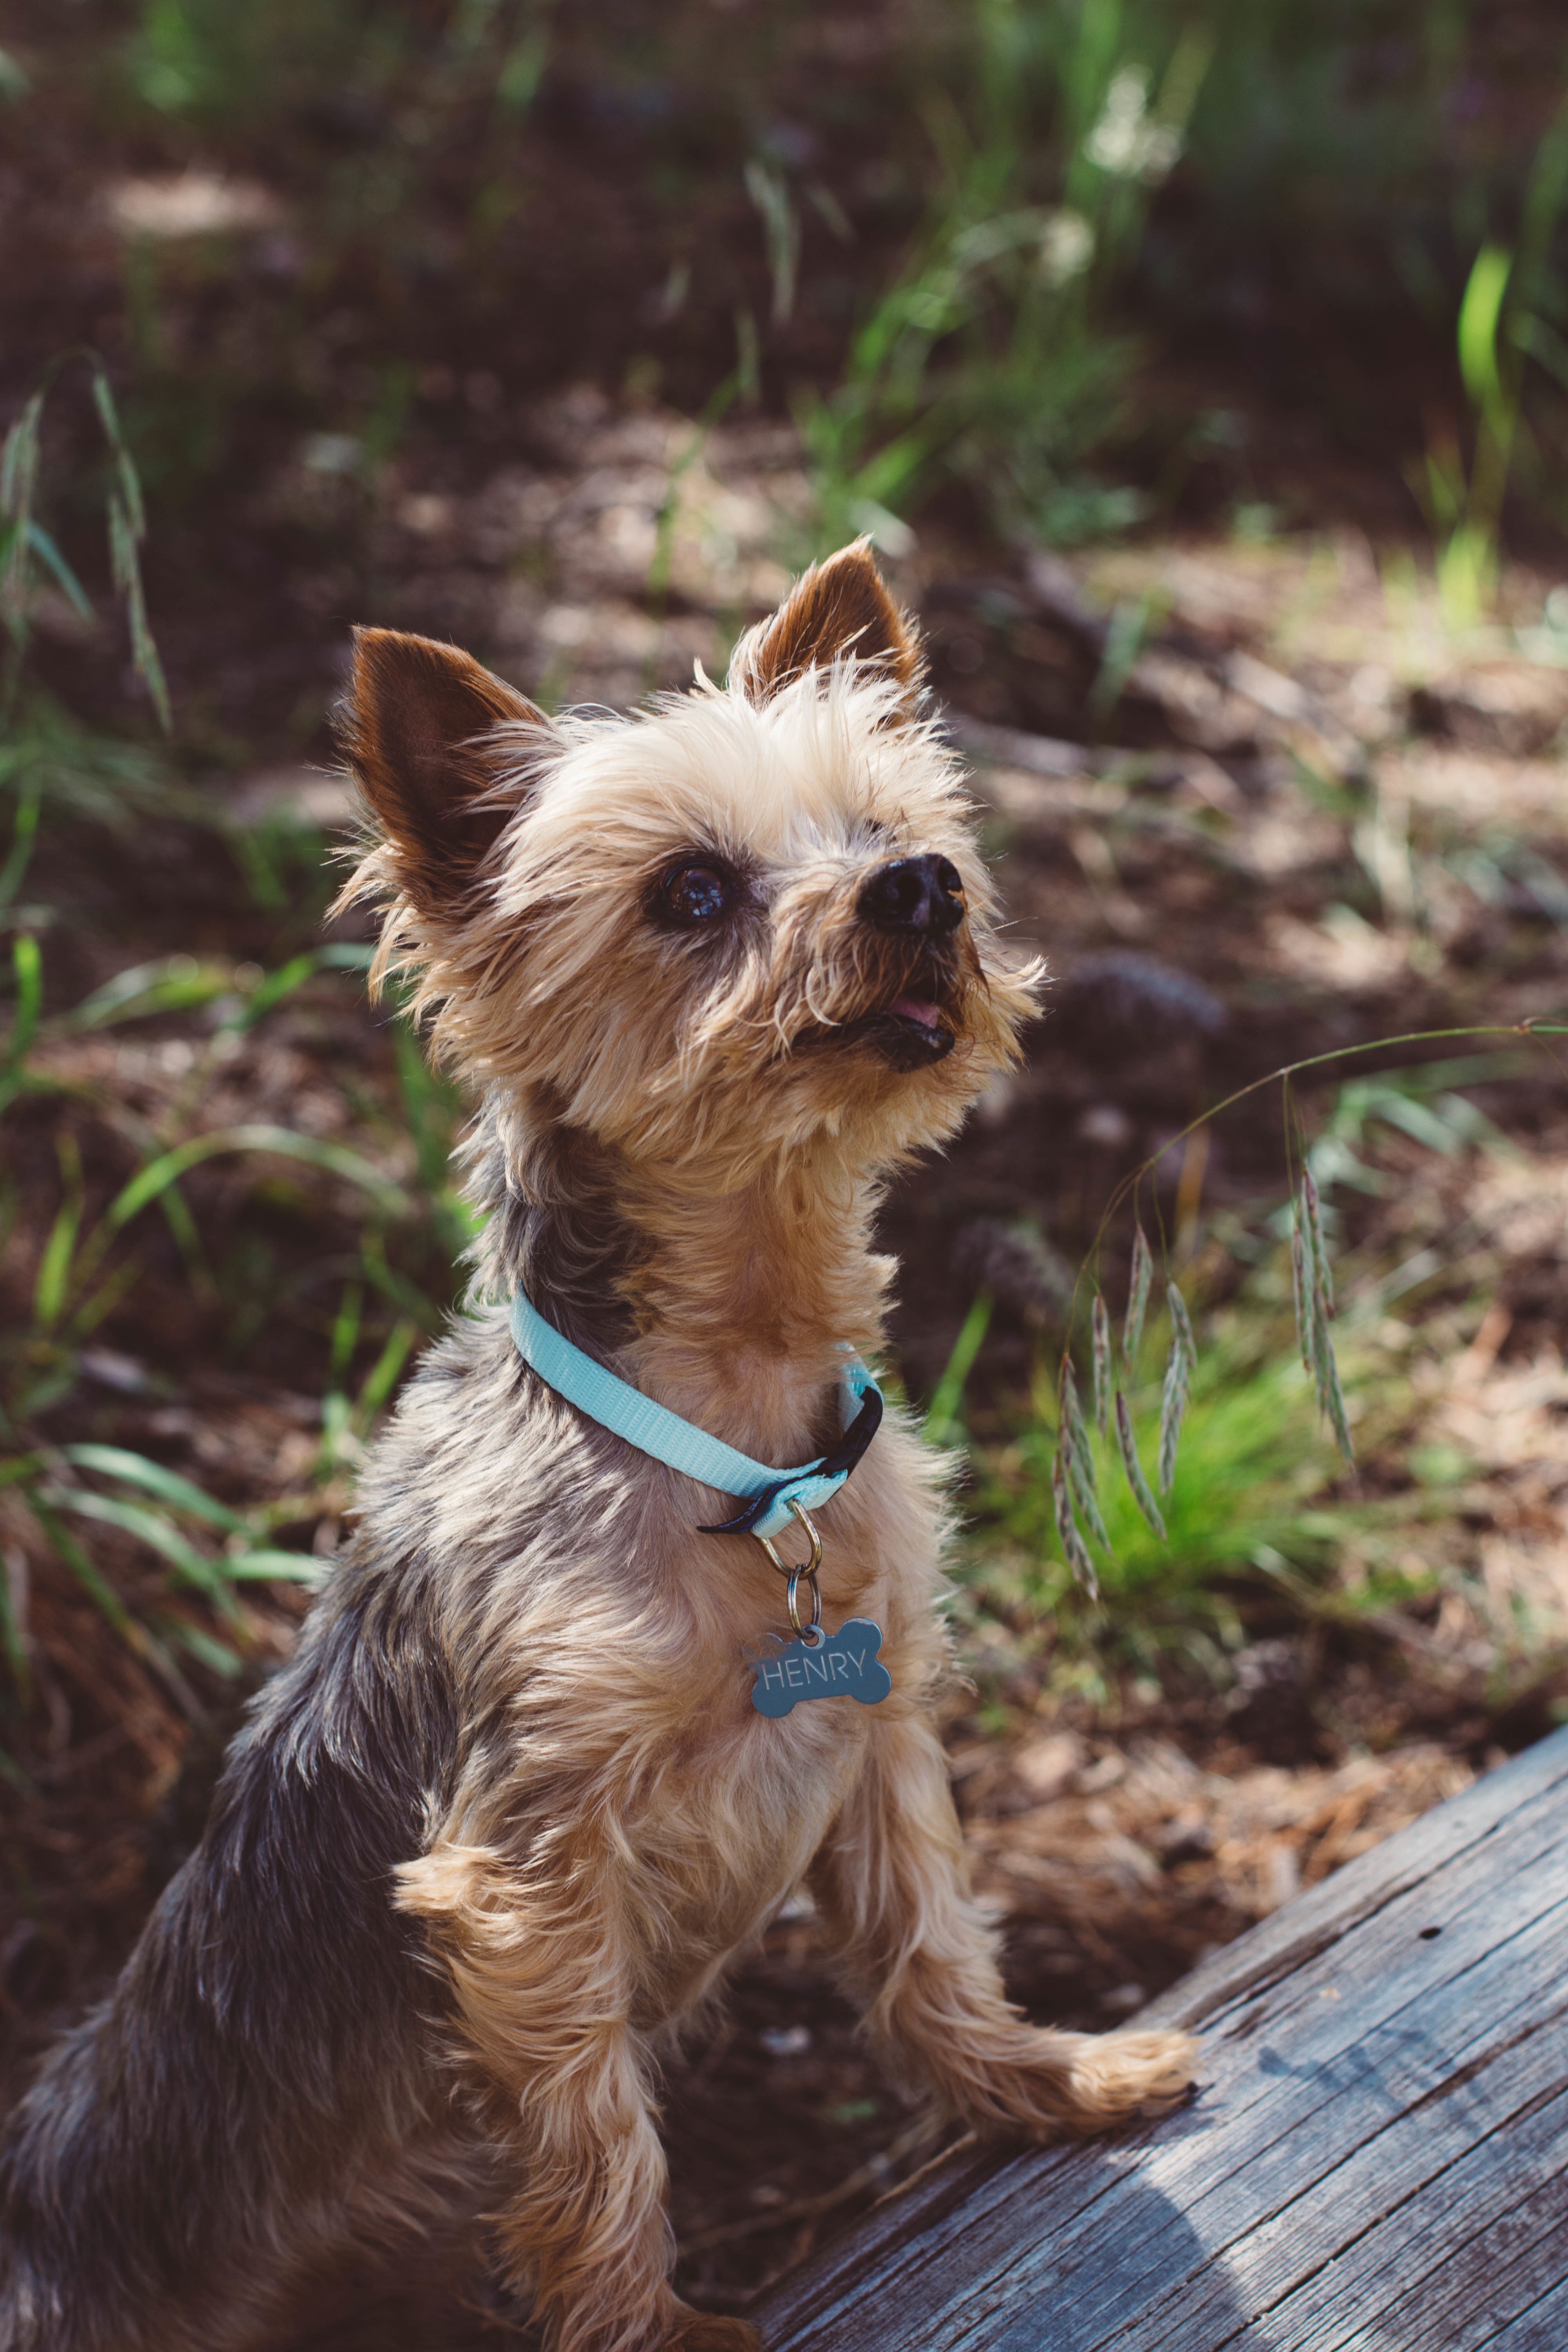
dog, mammal, vertebrate, dog breed, terrier, cairn terrier, australian silky terrier, dog like mammal, australian terrier, norwich terrier, norfolk terrier